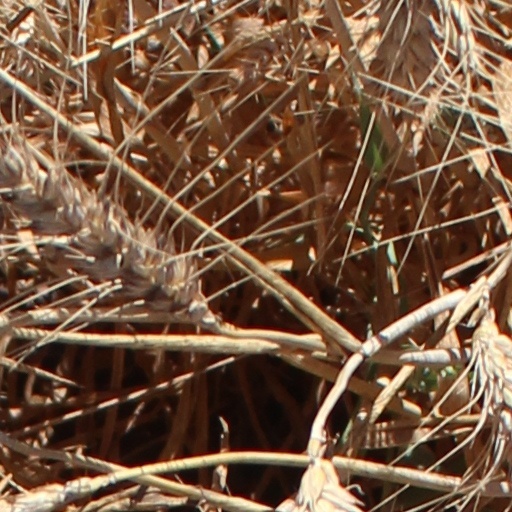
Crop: wheat